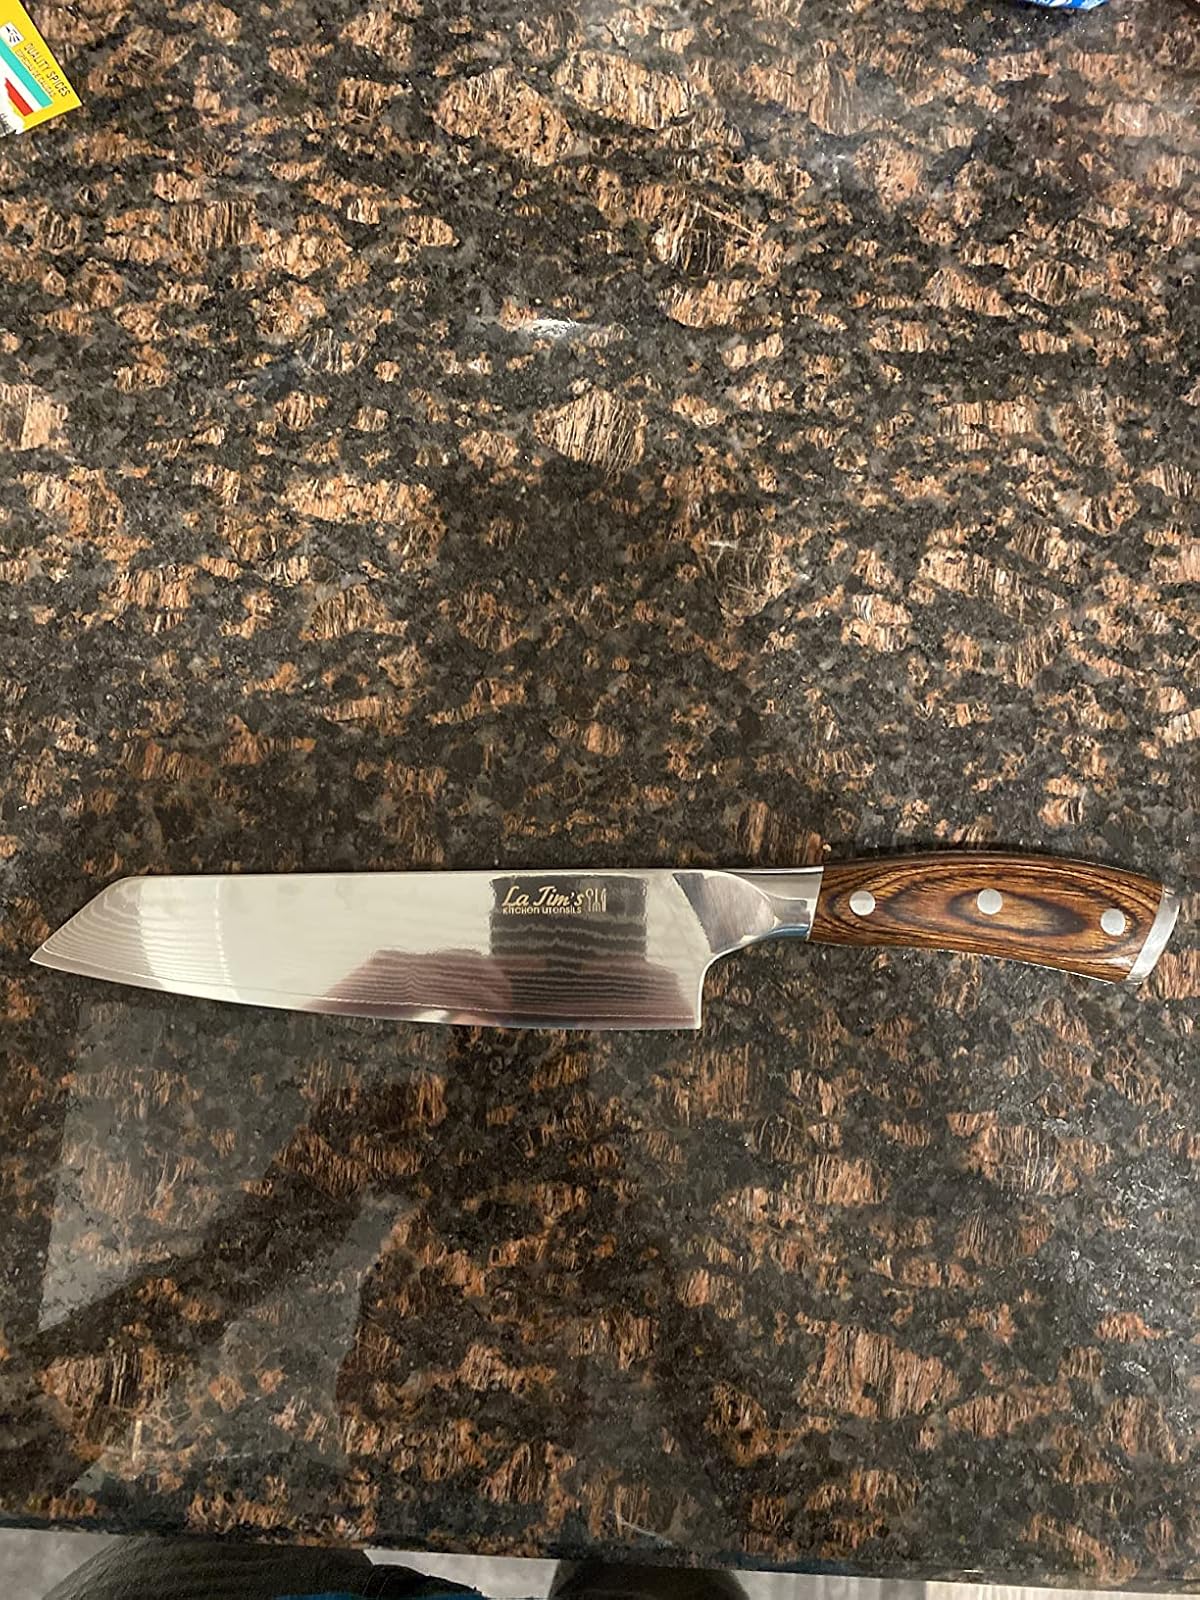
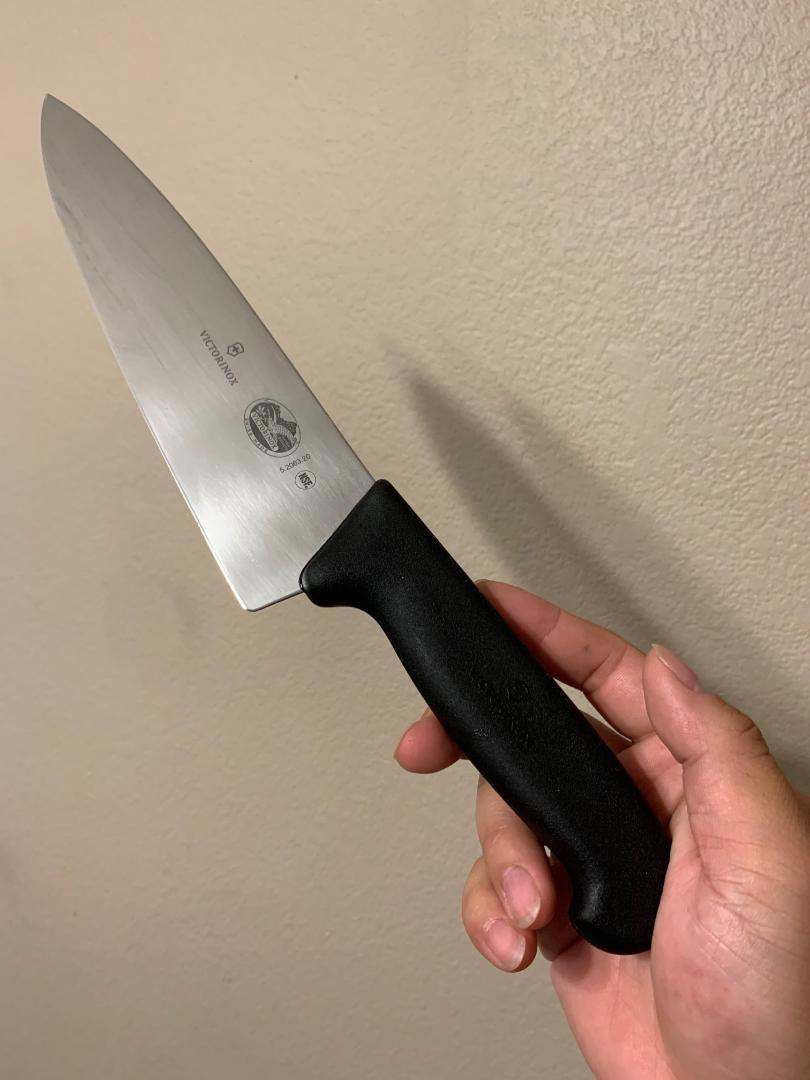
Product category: items_knife
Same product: no